Louis II of Hungary

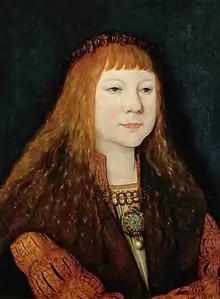
Young Louis II, about 1515, by Bernhard Strigel

In 1515 Louis II was married to Mary of Austria, granddaughter of Emperor Maximilian I, as stipulated by the First Congress of Vienna in 1515. His sister Anne was married to Mary's brother Ferdinand, then a governor on behalf of his brother Charles V, and later Emperor Ferdinand I.